Circular RNA

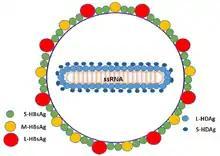
Hepatitis delta virus containing a circular single-stranded RNA genome.

A recent study of human circRNAs revealed that these molecules are usually composed of 1–5 exons. Each of these exons can be up to three times longer than the average expressed exon, suggesting that exon length may play a role in deciding which exons to circularize. 85% of circularized exons overlap with exons that code for protein, although the circular RNAs themselves do not appear to be translated. During circRNA formation, exon 2 is often the upstream "acceptor" exon.